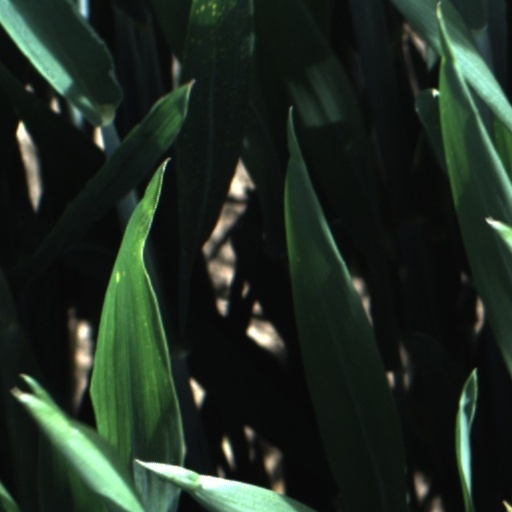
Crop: wheat